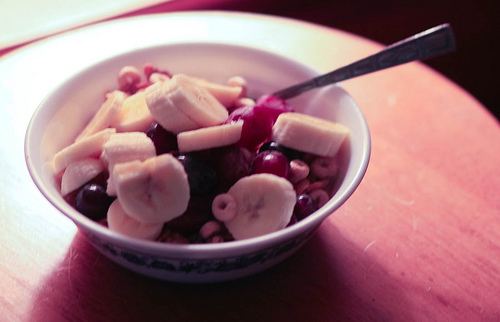
user: Given an image and a question. Answer the question in a short answer. Question: Is the banana whole or cut into pieces? Short Answer:
assistant: cut